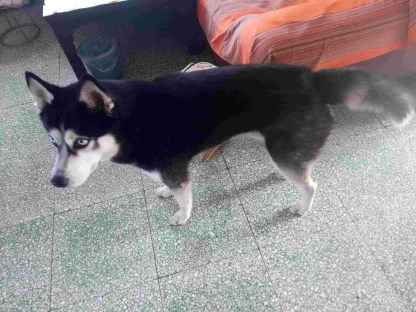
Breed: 1160-n000003-Siberian_husky